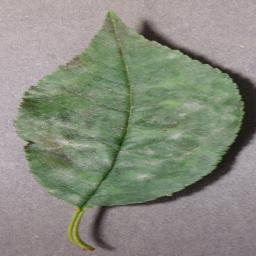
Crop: cherry
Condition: (including_sour)_powdery_mildew